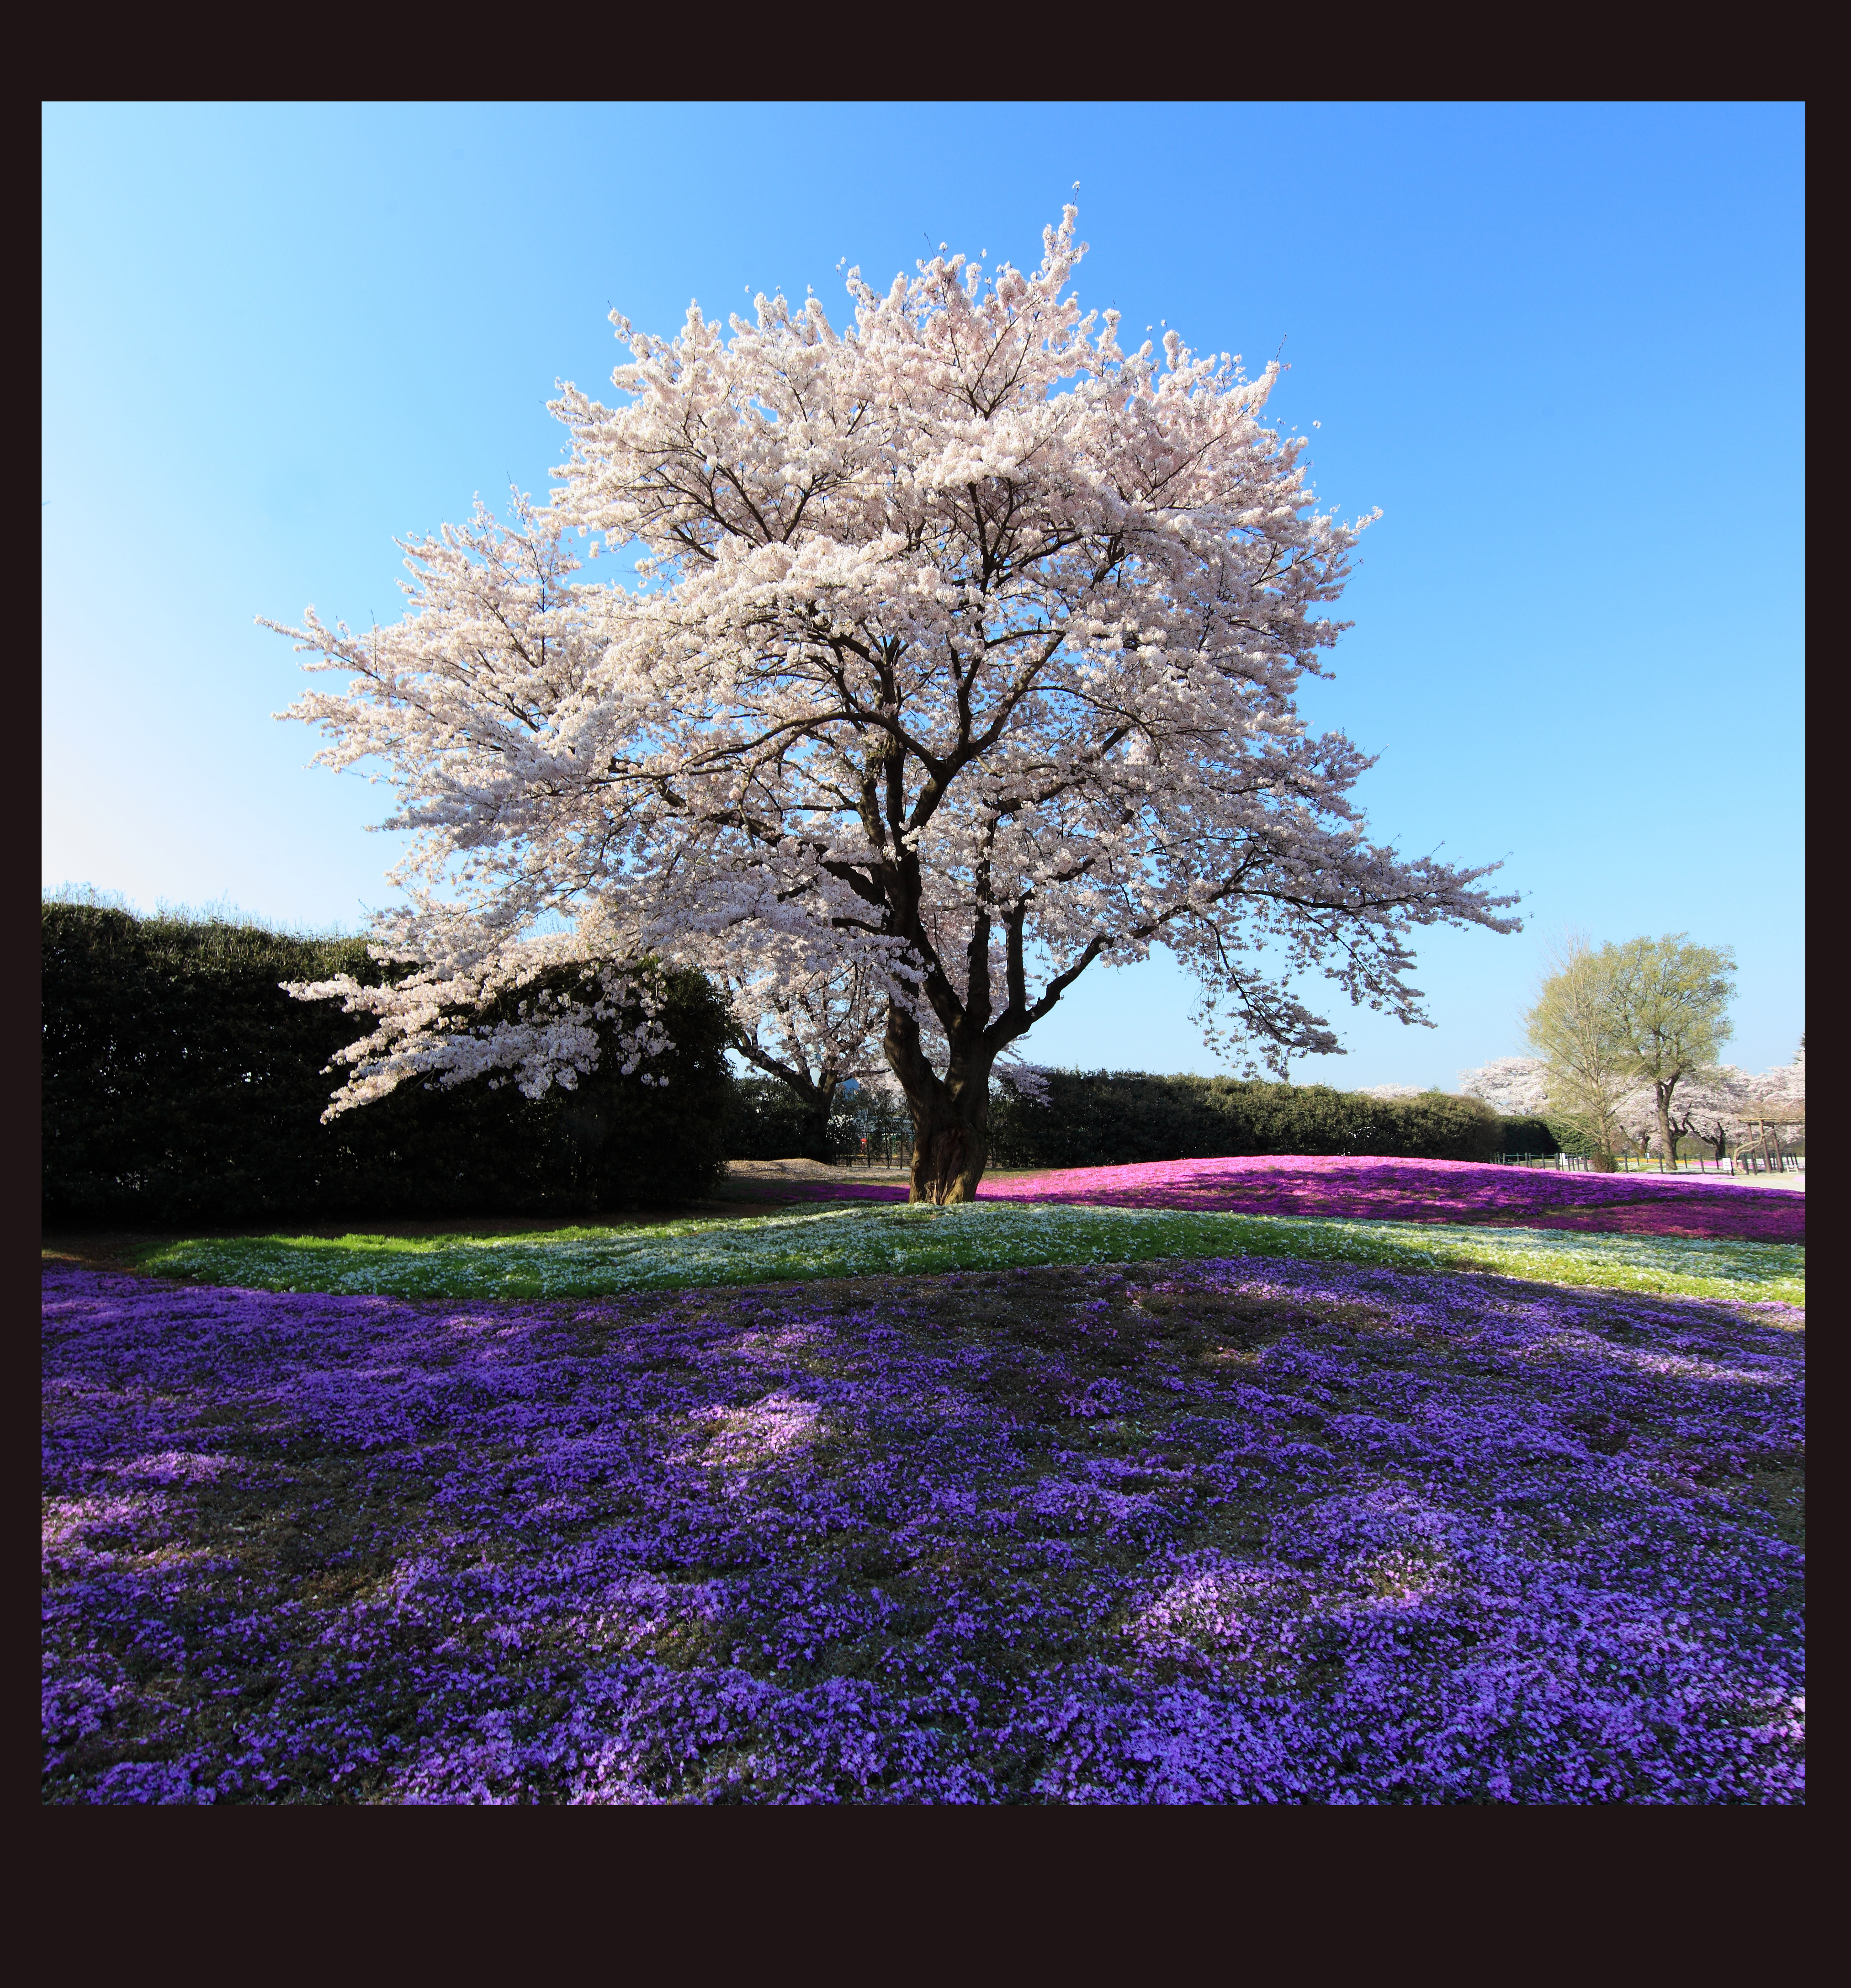
tree, branch, blossom, plant, sky, flower, moss, spring, high, botany, garden, pink, flora, season, cherry blossom, shrub, 5d, sakura, hires, markii, treasure, cherry, hi, res, resolution, gunma, phlox, tatebayashi, thetreasuregarden, sublata, flowering plant, woody plant, land plant